Sky position (RA, Dec in degrees): 353.816, 1.085
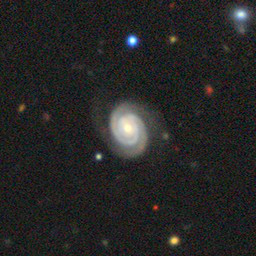
Galaxy morphology: Unbarred Tight Spiral Galaxies